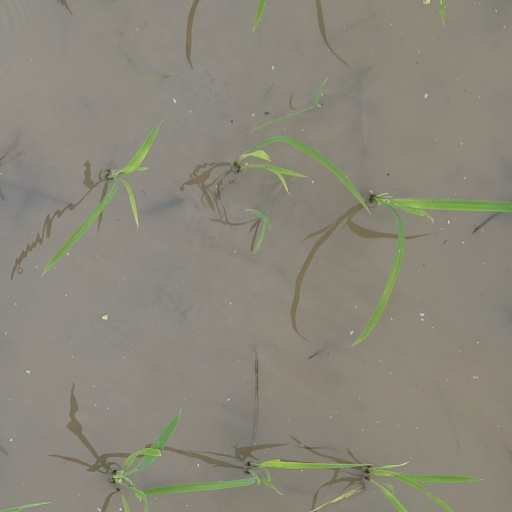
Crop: rice